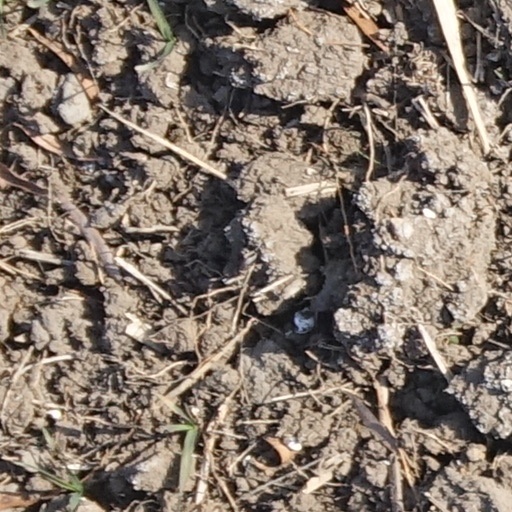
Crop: wheat